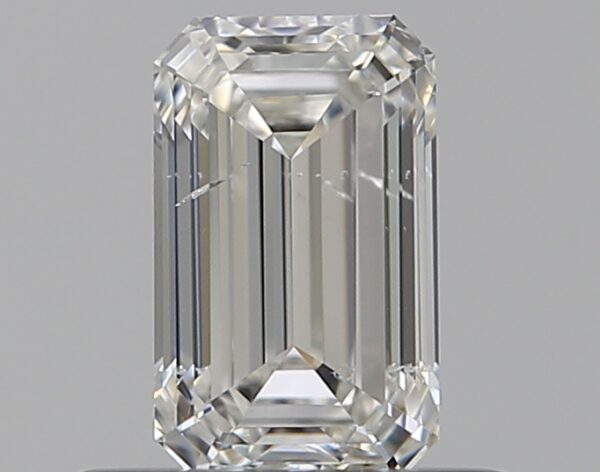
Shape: emerald
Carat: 0.5
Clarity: SI2
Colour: H
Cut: EX
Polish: VG
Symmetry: VG
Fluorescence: N
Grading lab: GIA
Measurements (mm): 5.8 x 3.53 x 2.41